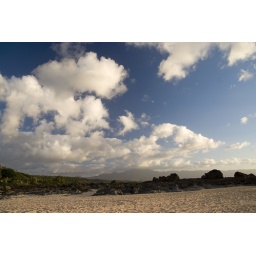
Another view of the lava rock beach with the mountain in the background.